The Origin (novel)

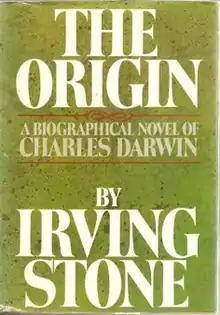
First edition (publ. Doubleday)

The Origin is a biographical novel of the life of Charles Darwin written by Irving Stone. Darwin was a geologist and biologist, and could be considered the father of evolutionary theory. The novel begins with Darwin at the age of 22 and follows him through the Voyage of the "Beagle" until his death in 1882.